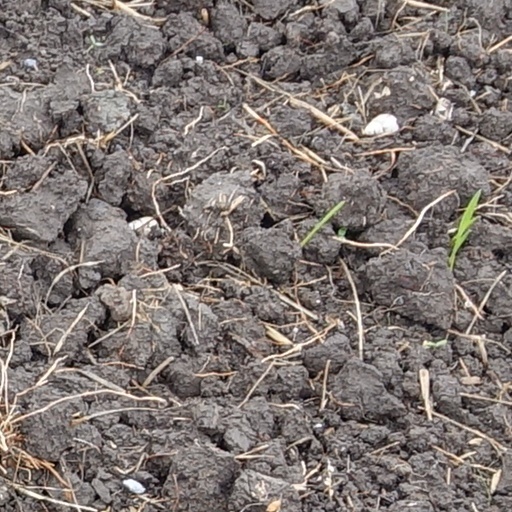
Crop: wheat